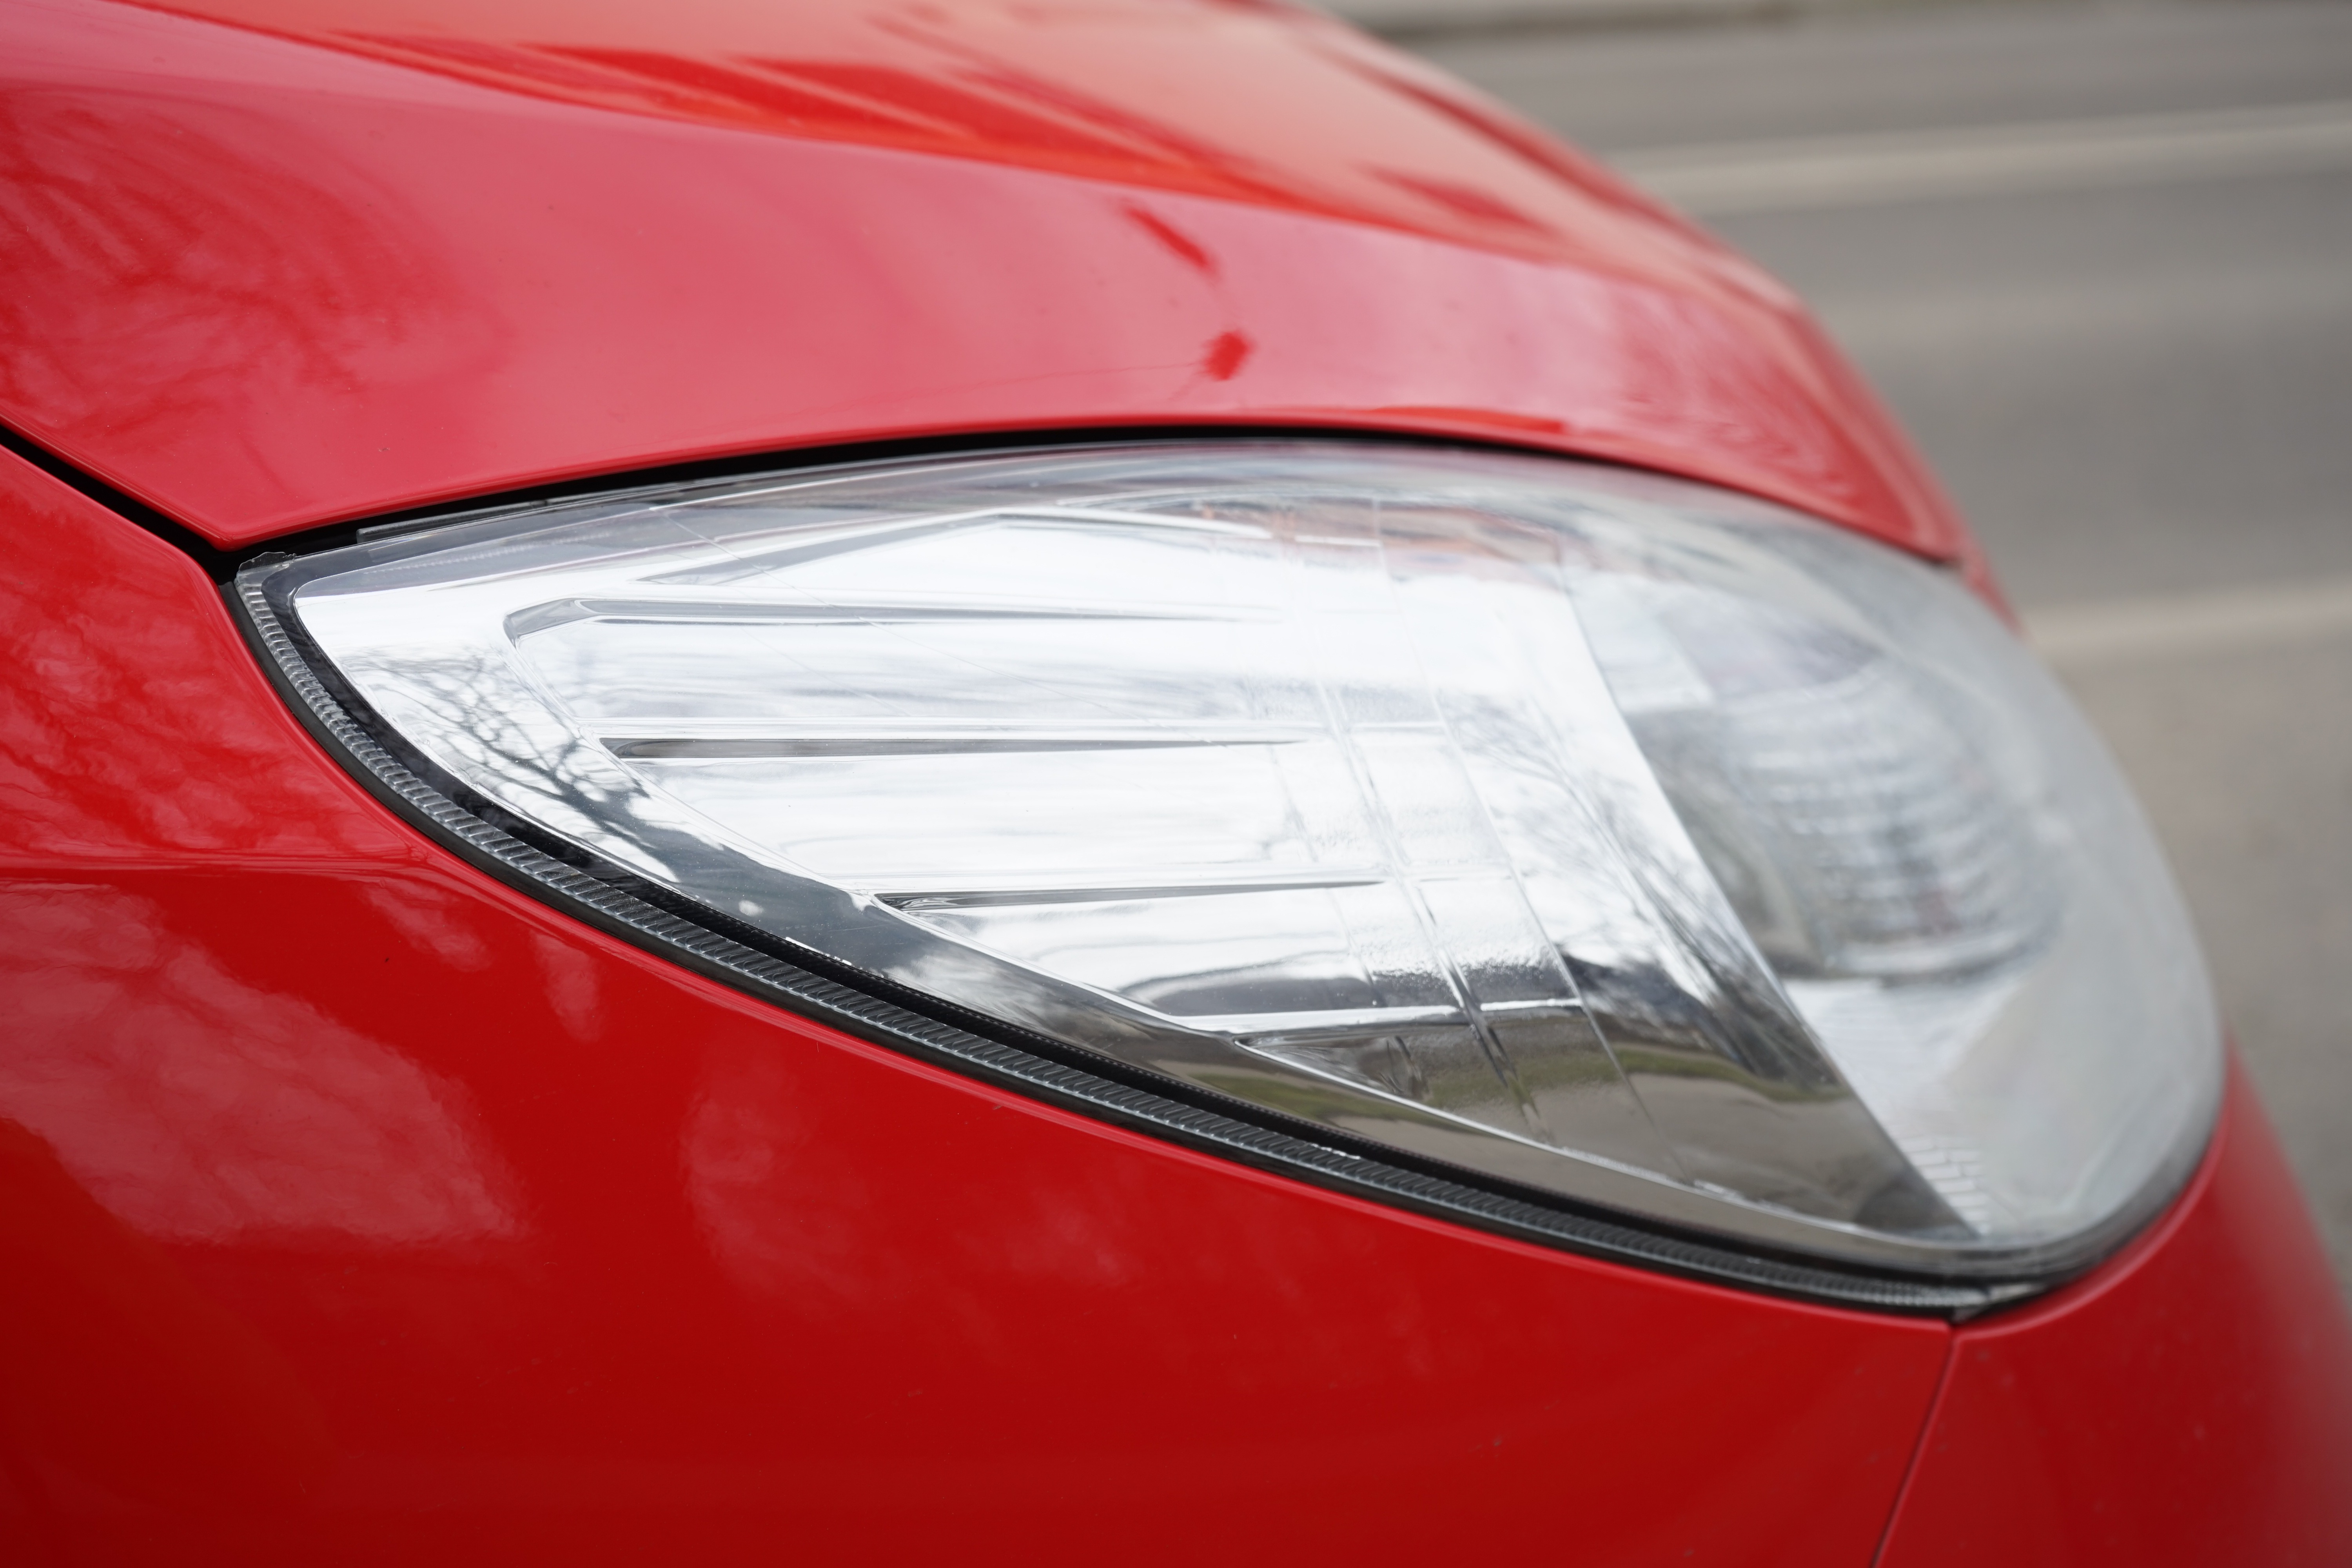
light, car, wheel, red, vehicle, lighting, spotlight, sports car, bumper, supercar, car headlights, land vehicle, front headlight, car paint, automobile make, automotive exterior, automotive design, luxury vehicle, ferrari 458